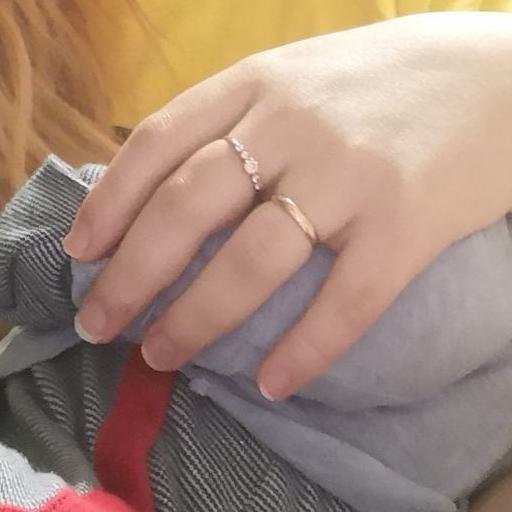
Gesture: no_gesture